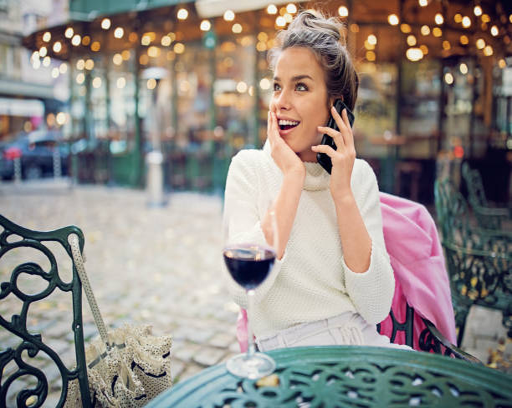
young woman is drinking wine and talking at the front of the cafeteria in a rainy day